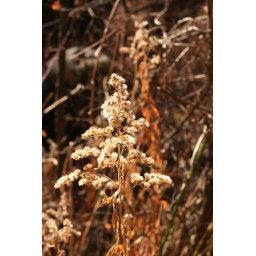
Along Trail 137 near Battle ship rock (Jemez Speings NM)